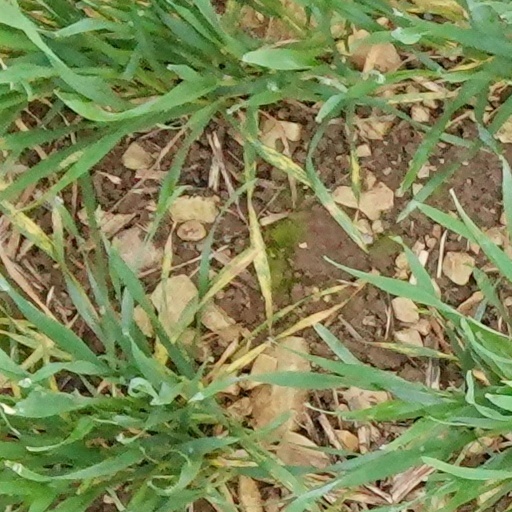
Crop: wheat